Isola Polvese

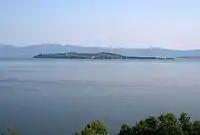
Isola Polvese / Polvese Island (Centre of Environmental Experience)

In ancient times, the island was visited by the Etruscans and the Romans. In the Middle Ages, the island's inhabitants were ruled by Perugia. During that period, churches and a fortress were built. Monks from the Benedictines and Dominican orders were also present on the island during different periods of its history, contributing to its cultural and religious significance.